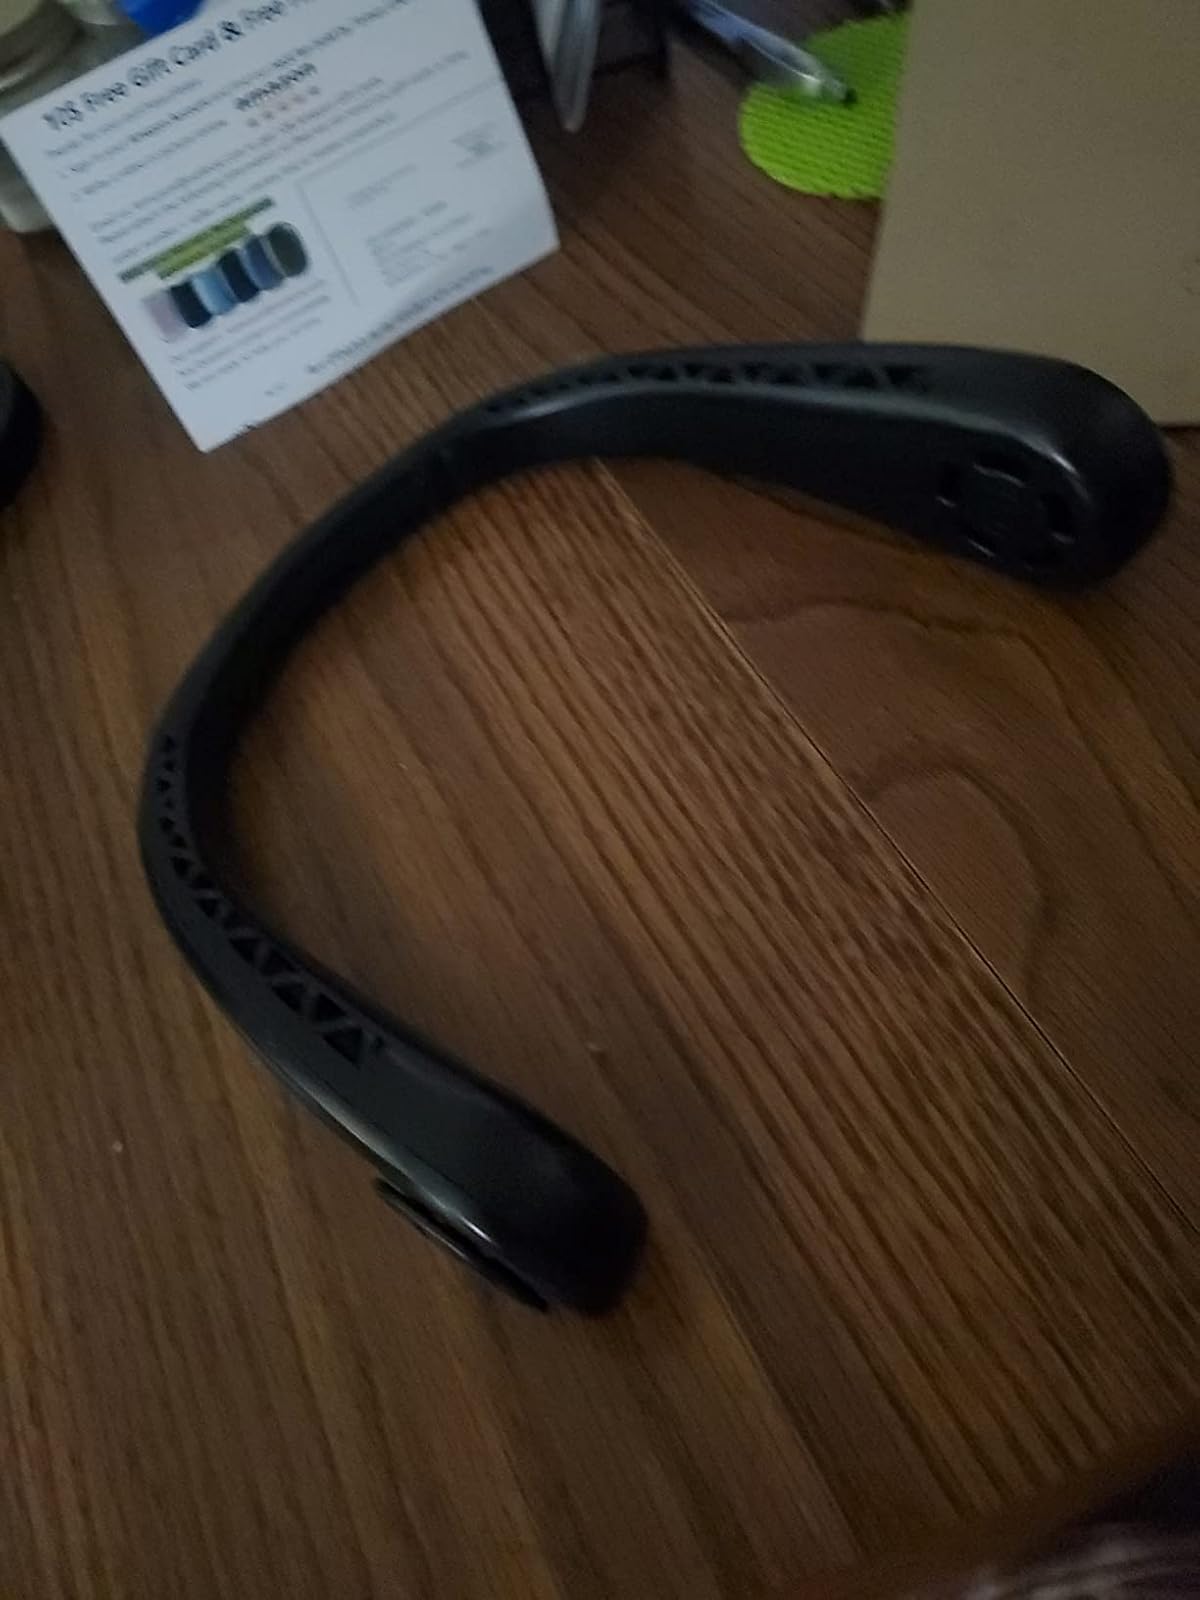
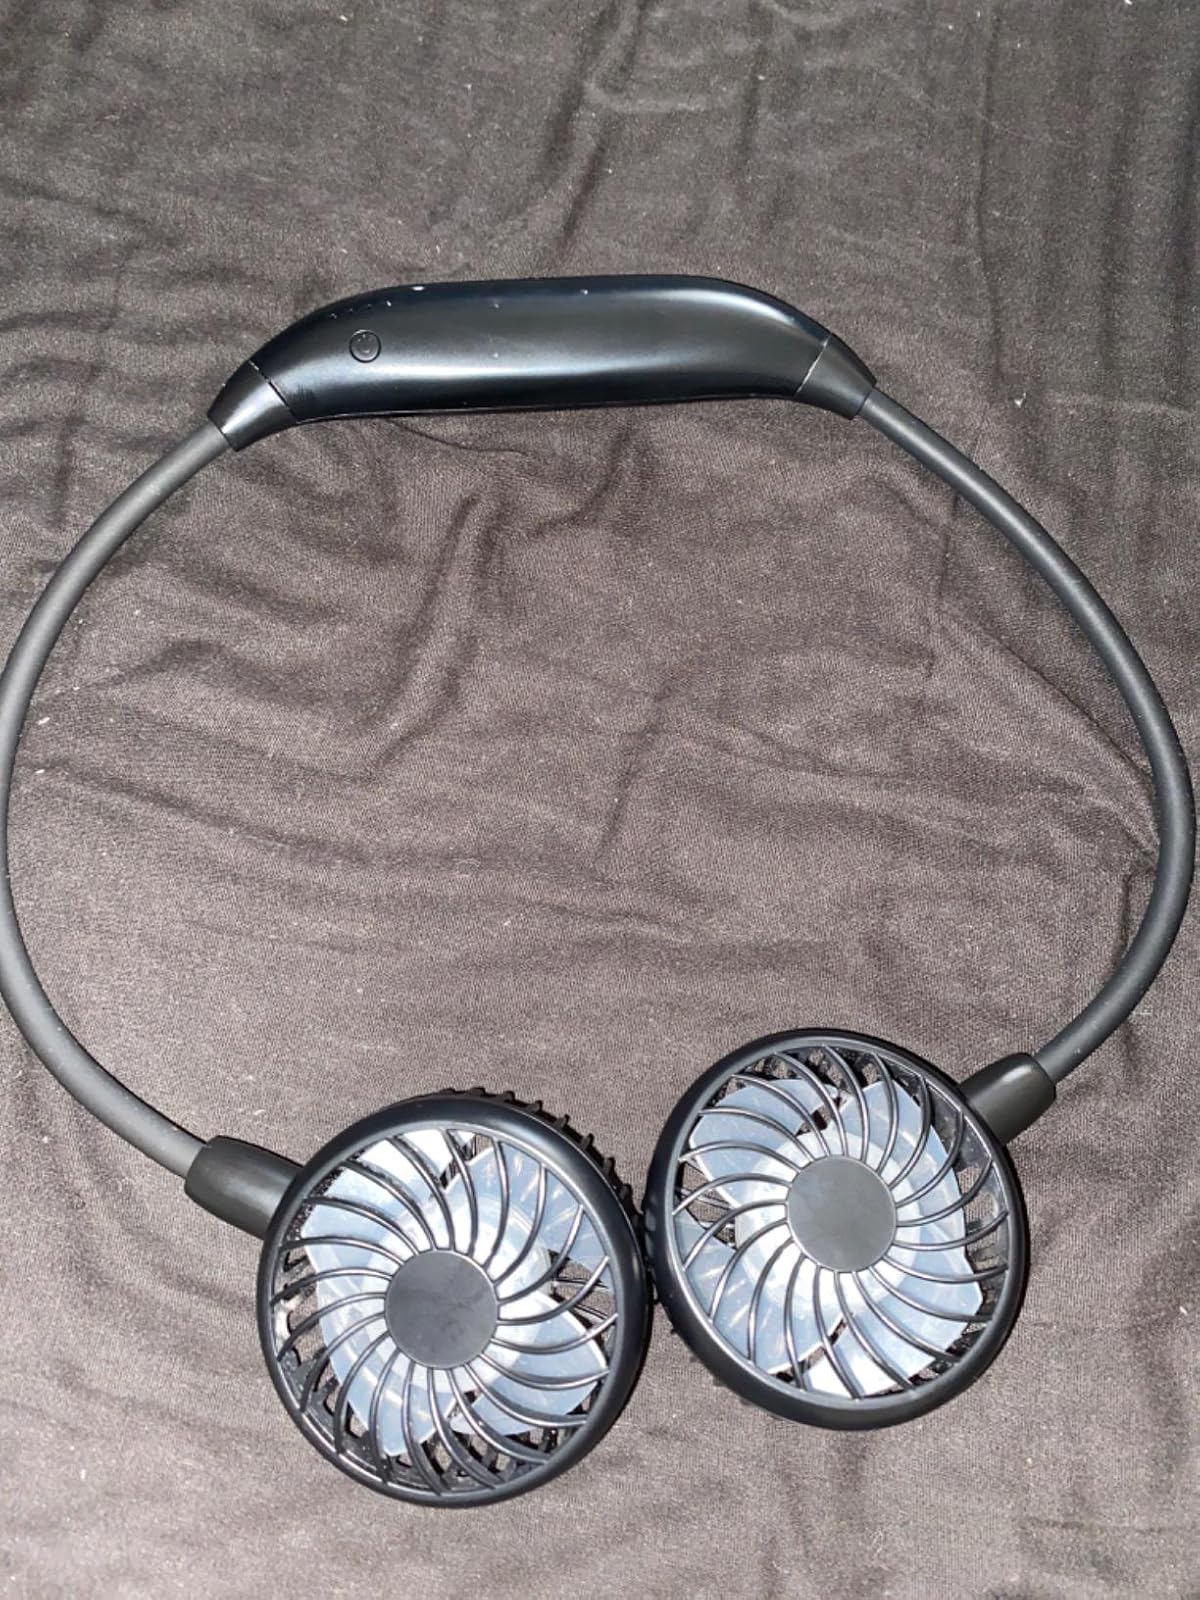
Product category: fan
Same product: no